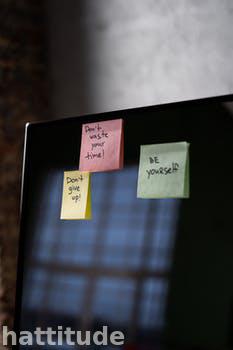
Label: Watermark